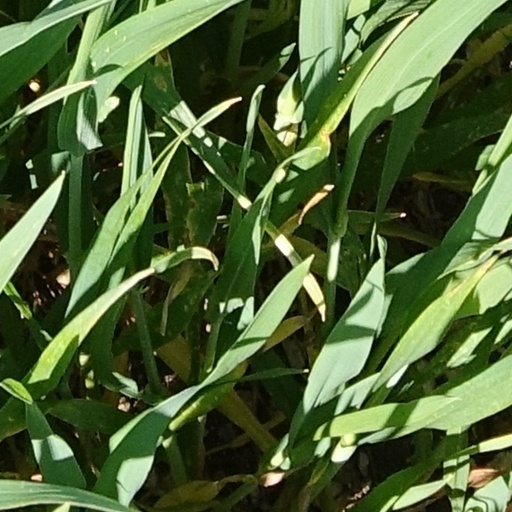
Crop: wheat